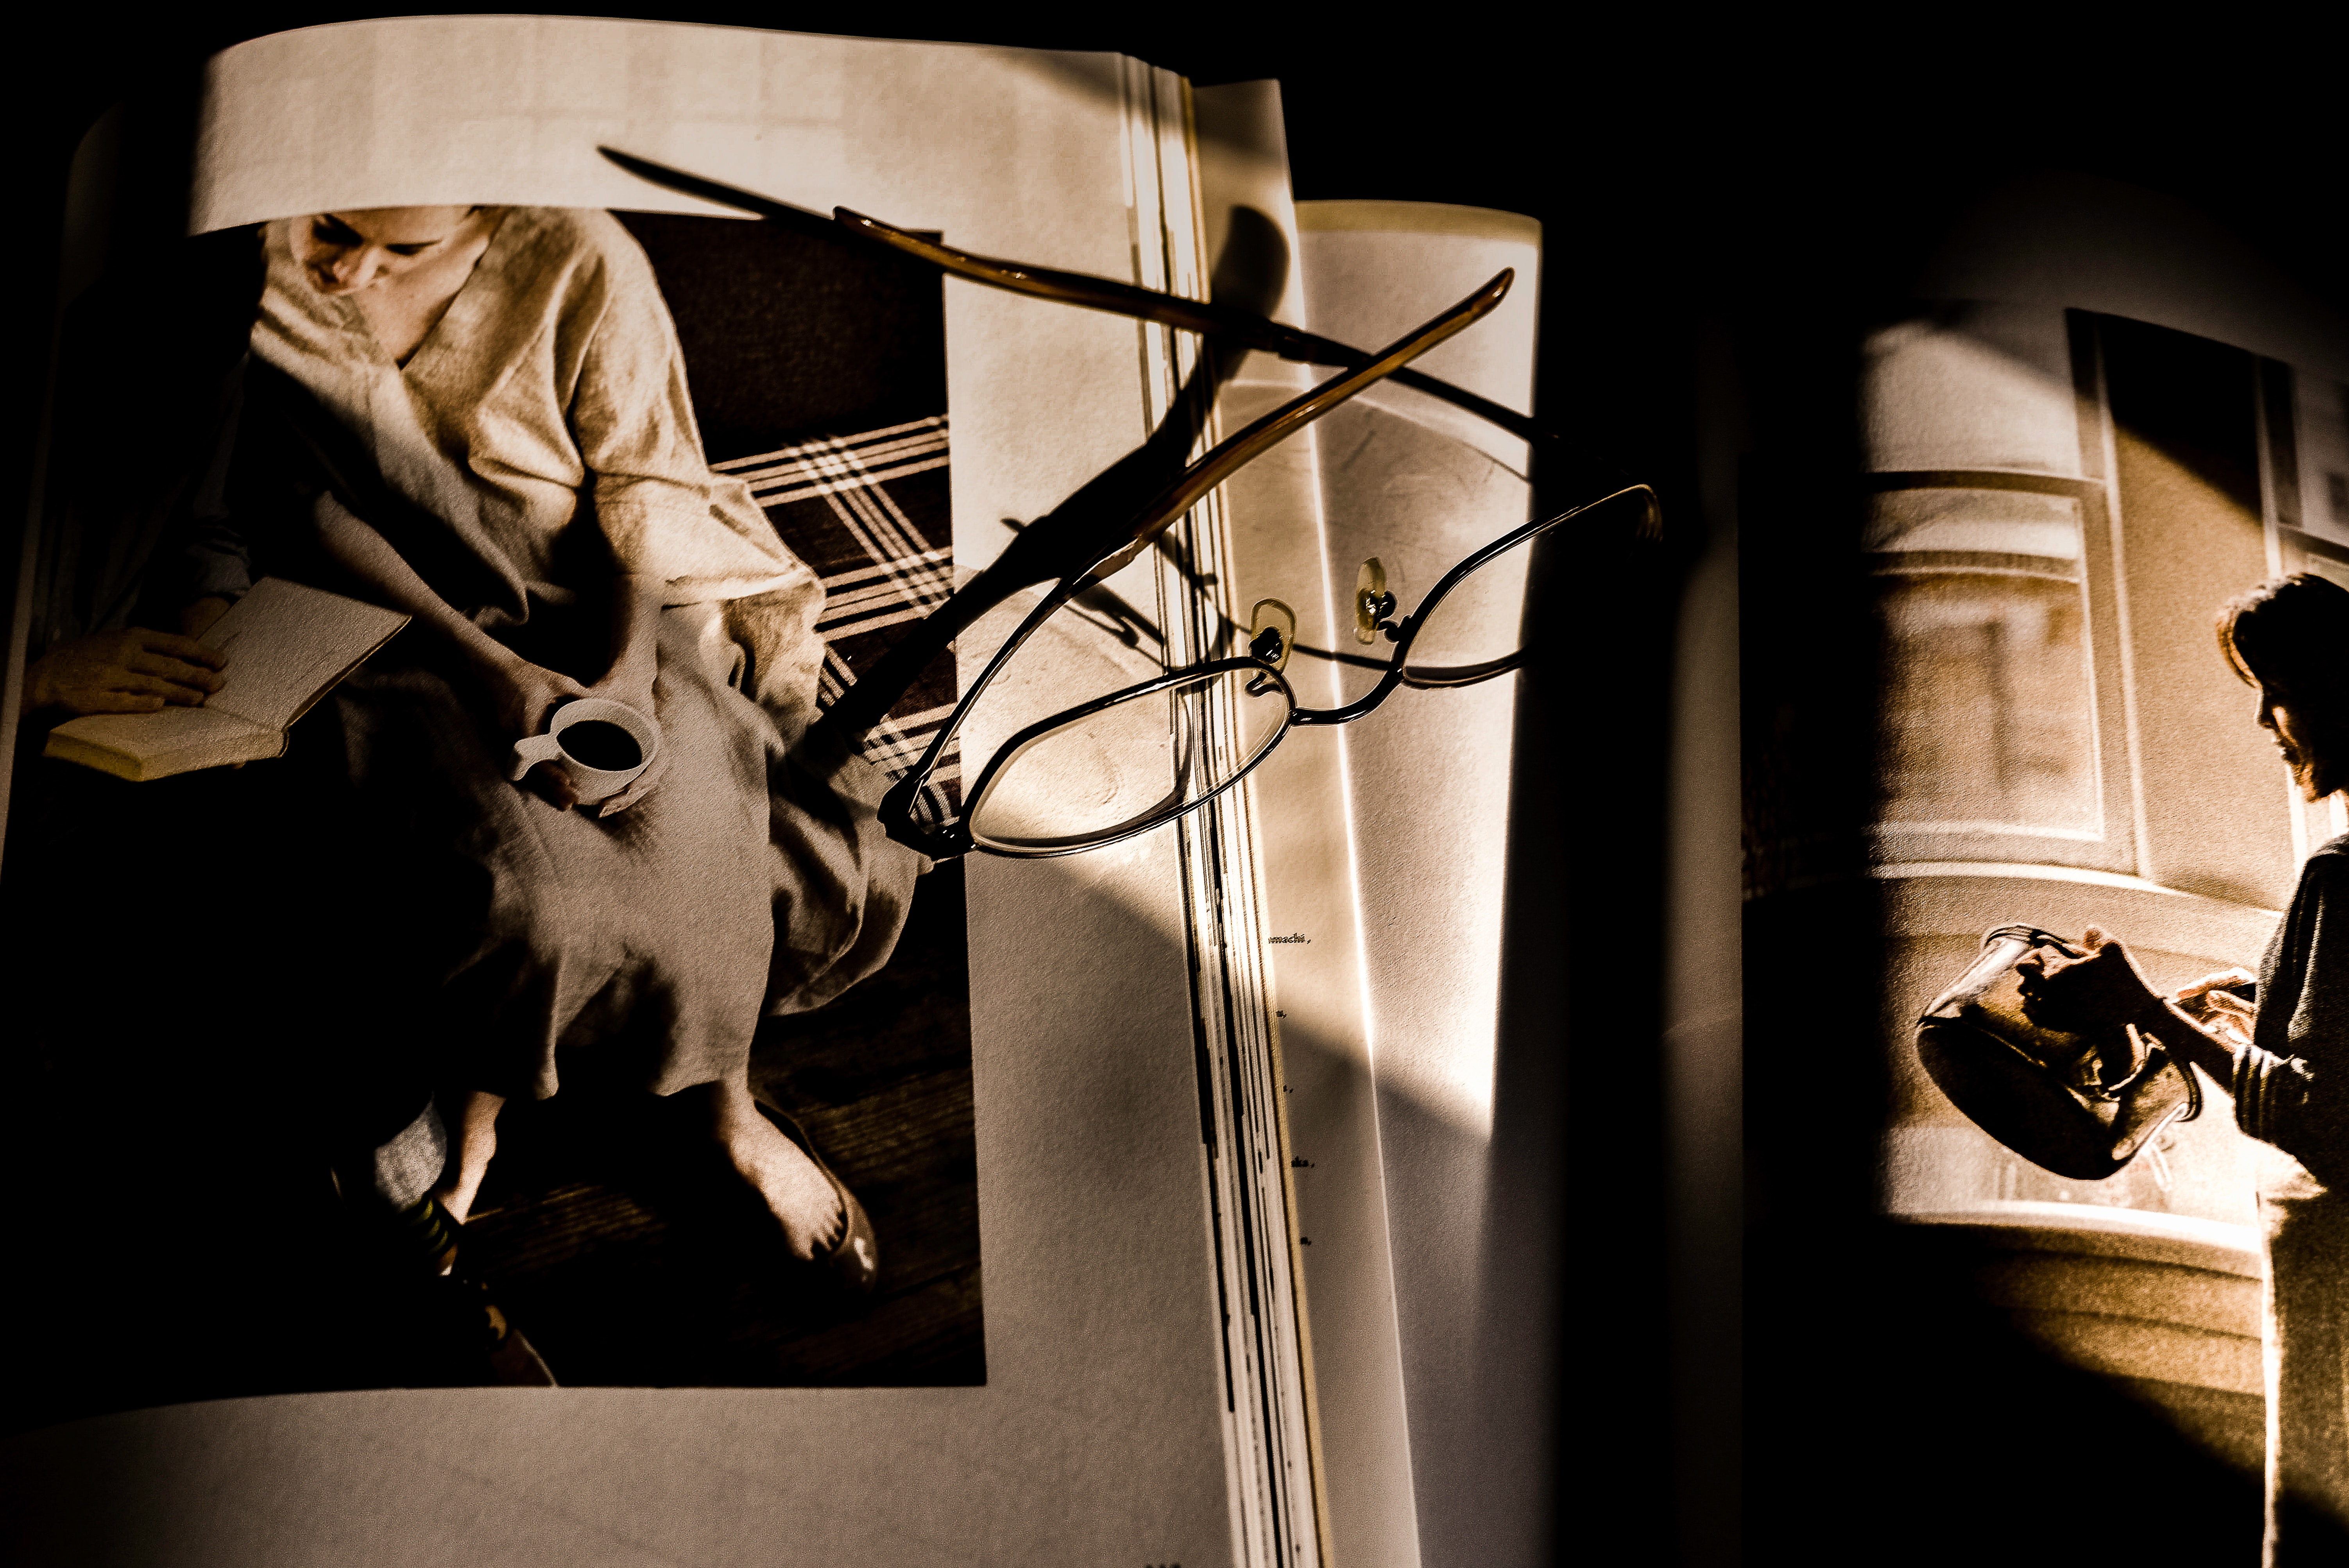
human behavior, art, human, black and white, darkness, girl